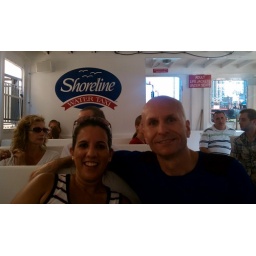
Me &amp;amp; Teresa checking in from a water taxi. Unfortunately there was no sign of T-Pain...